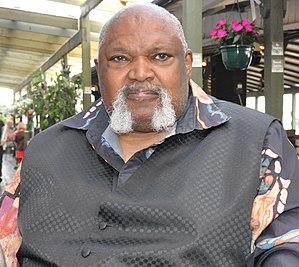
Theodore Curson, dit Ted Curson, né le 3 juin 1935 à Philadelphie et mort le 4 novembre 2012 à Montclair, est un trompettiste de jazz américain. Il est surtout connu pour avoir joué et enregistré avec Charles Mingus et Eric Dolphy. Il a aussi accompagné Mal Waldron, Philly Joe Jones, Cecil Taylor, Max Roach et beaucoup d'autres.